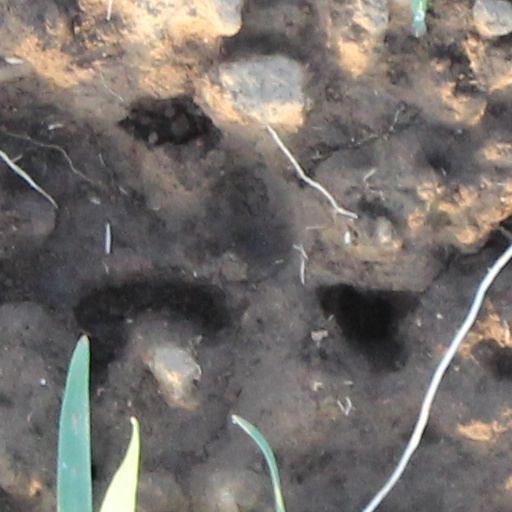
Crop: wheat